Hard candy

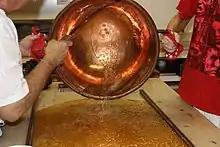
Heated syrup being poured onto a cooling table

Recipes for hard candy use a sugar syrup, such as sucrose, glucose or fructose. This is heated to a particular temperature, at which point the candy maker removes it from the heat source and may add citric acid, food dye, and some flavouring, such as a plant extract, essential oil, or flavourant. The syrup concoction, which is now very thick, can be poured into a mold or tray to cool, or a cooling table in case of industrial mass production. When the syrup is cool enough to handle, it can be folded, rolled, or molded into the shapes desired. After the boiled syrup cools, it is called "hard candy", since it becomes stiff and brittle as it approaches room temperature.